The Green Eye of the Yellow God

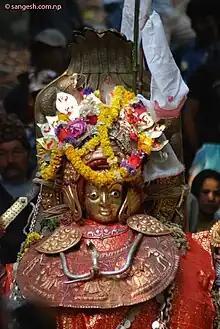
Bajrayogini Temple

Hayes was inaccurate in the conflation of Nepal with India. While Britain achieved colonial control of India between 1858 and 1947, it never did so over Nepal. The political and military agreements between the two countries were therefore quite different. Any British officer in Nepal on official business at the time might have belonged to one of the Gurkha regiments, which recruited from Nepal. However, beyond the statement that "he was worshipped in the ranks" we are told little about Mad Carew's military background. He may have simply been on cross-border leave from India.